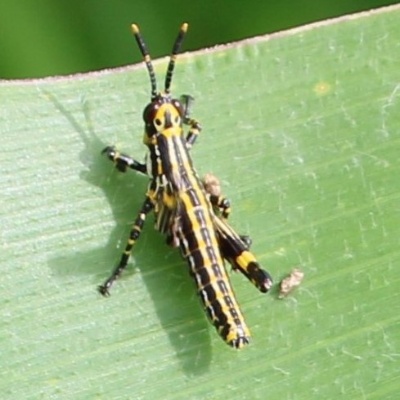
Crop: Maize
Condition: grasshoper